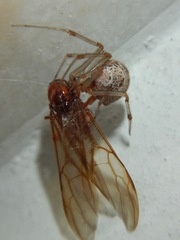
Species: Parasteatoda_tepidariorum